Eddy Leppens

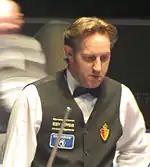

Eddy Leppens (born 3 December 1969 in Lommel, Belgium) is a Belgian professional three cushion billiards player.